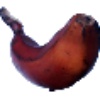
Label: red_banana